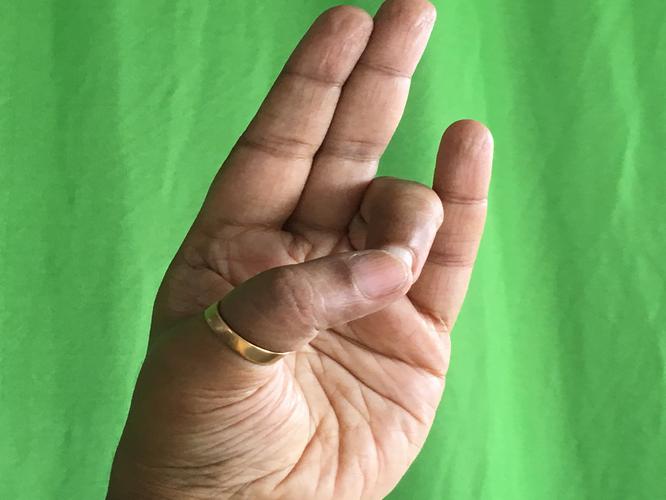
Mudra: Mayura
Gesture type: single_hand